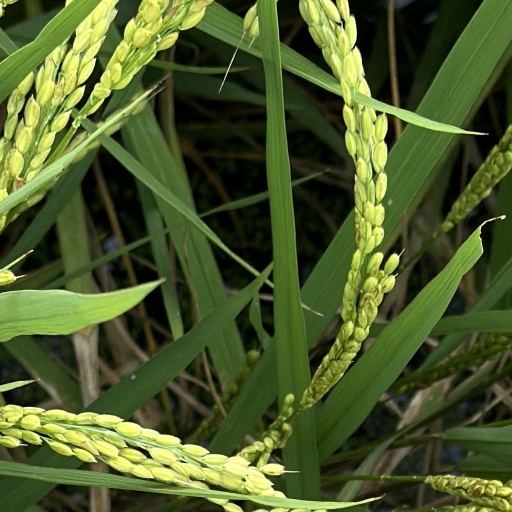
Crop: rice